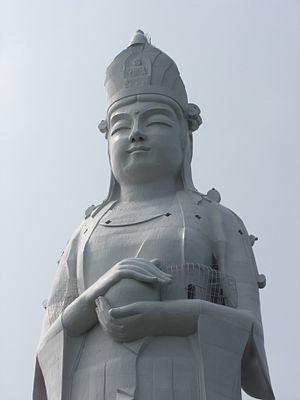
Kannon de la baie de Tokyo est une statue de 56 mètres de haut d'un Guanyin debout situé à Futtsu, préfecture de Chiba, au Japon. La construction de la statue a été fini en 1961. Elle repose sur une base de 10 mètres de haut, conduisant à une hauteur totale de 66 mètres du monument. Elle est en 2019 trente-troisième plus grande statue au monde.
Cet article recense les statues les plus hautes actuellement érigées.